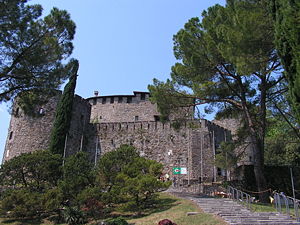
Grevskabet Görz
Borgen i Gorizia
Grevskabet Görz var et østrigsk grevskab i de sydøstlige Alper. Området er i dag delt mellem Italien og Slovenien. Hovedbyen var Görz.